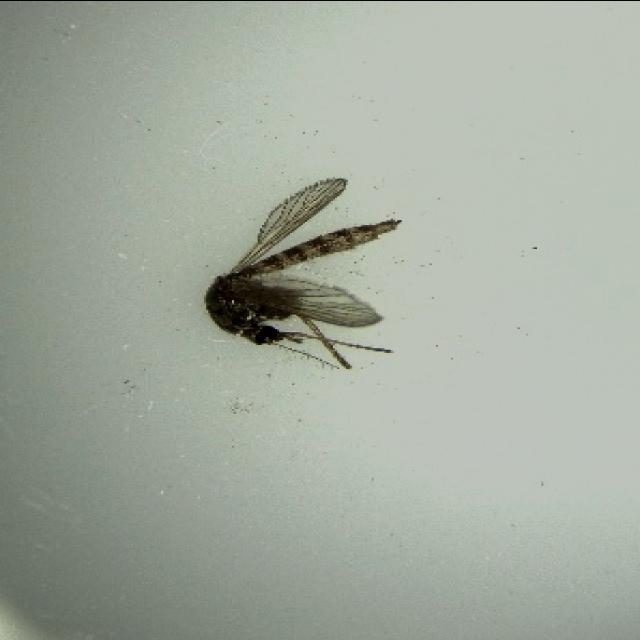
Species: aedes_vexans